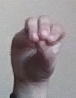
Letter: ha